Heat sink

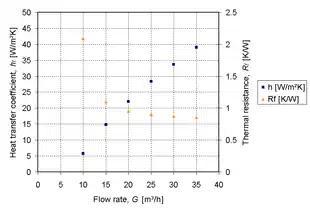
Thermal resistance and heat transfer coefficient plotted against flow rate for the specific heat sink design used in. The data was generated using the equations provided in the article. The data shows that for an increasing air flow rate, the thermal resistance of the heat sink decreases.

Light-emitting diode (LED) performance and lifetime are strong functions of their temperature. Effective cooling is therefore essential. A case study of a LED based downlighter shows an example of the calculations done in order to calculate the required heat sink necessary for the effective cooling of lighting system. The article also shows that in order to get confidence in the results, multiple independent solutions are required that give similar results. Specifically, results of the experimental, numerical and theoretical methods should all be within 10% of each other to give high confidence in the results.